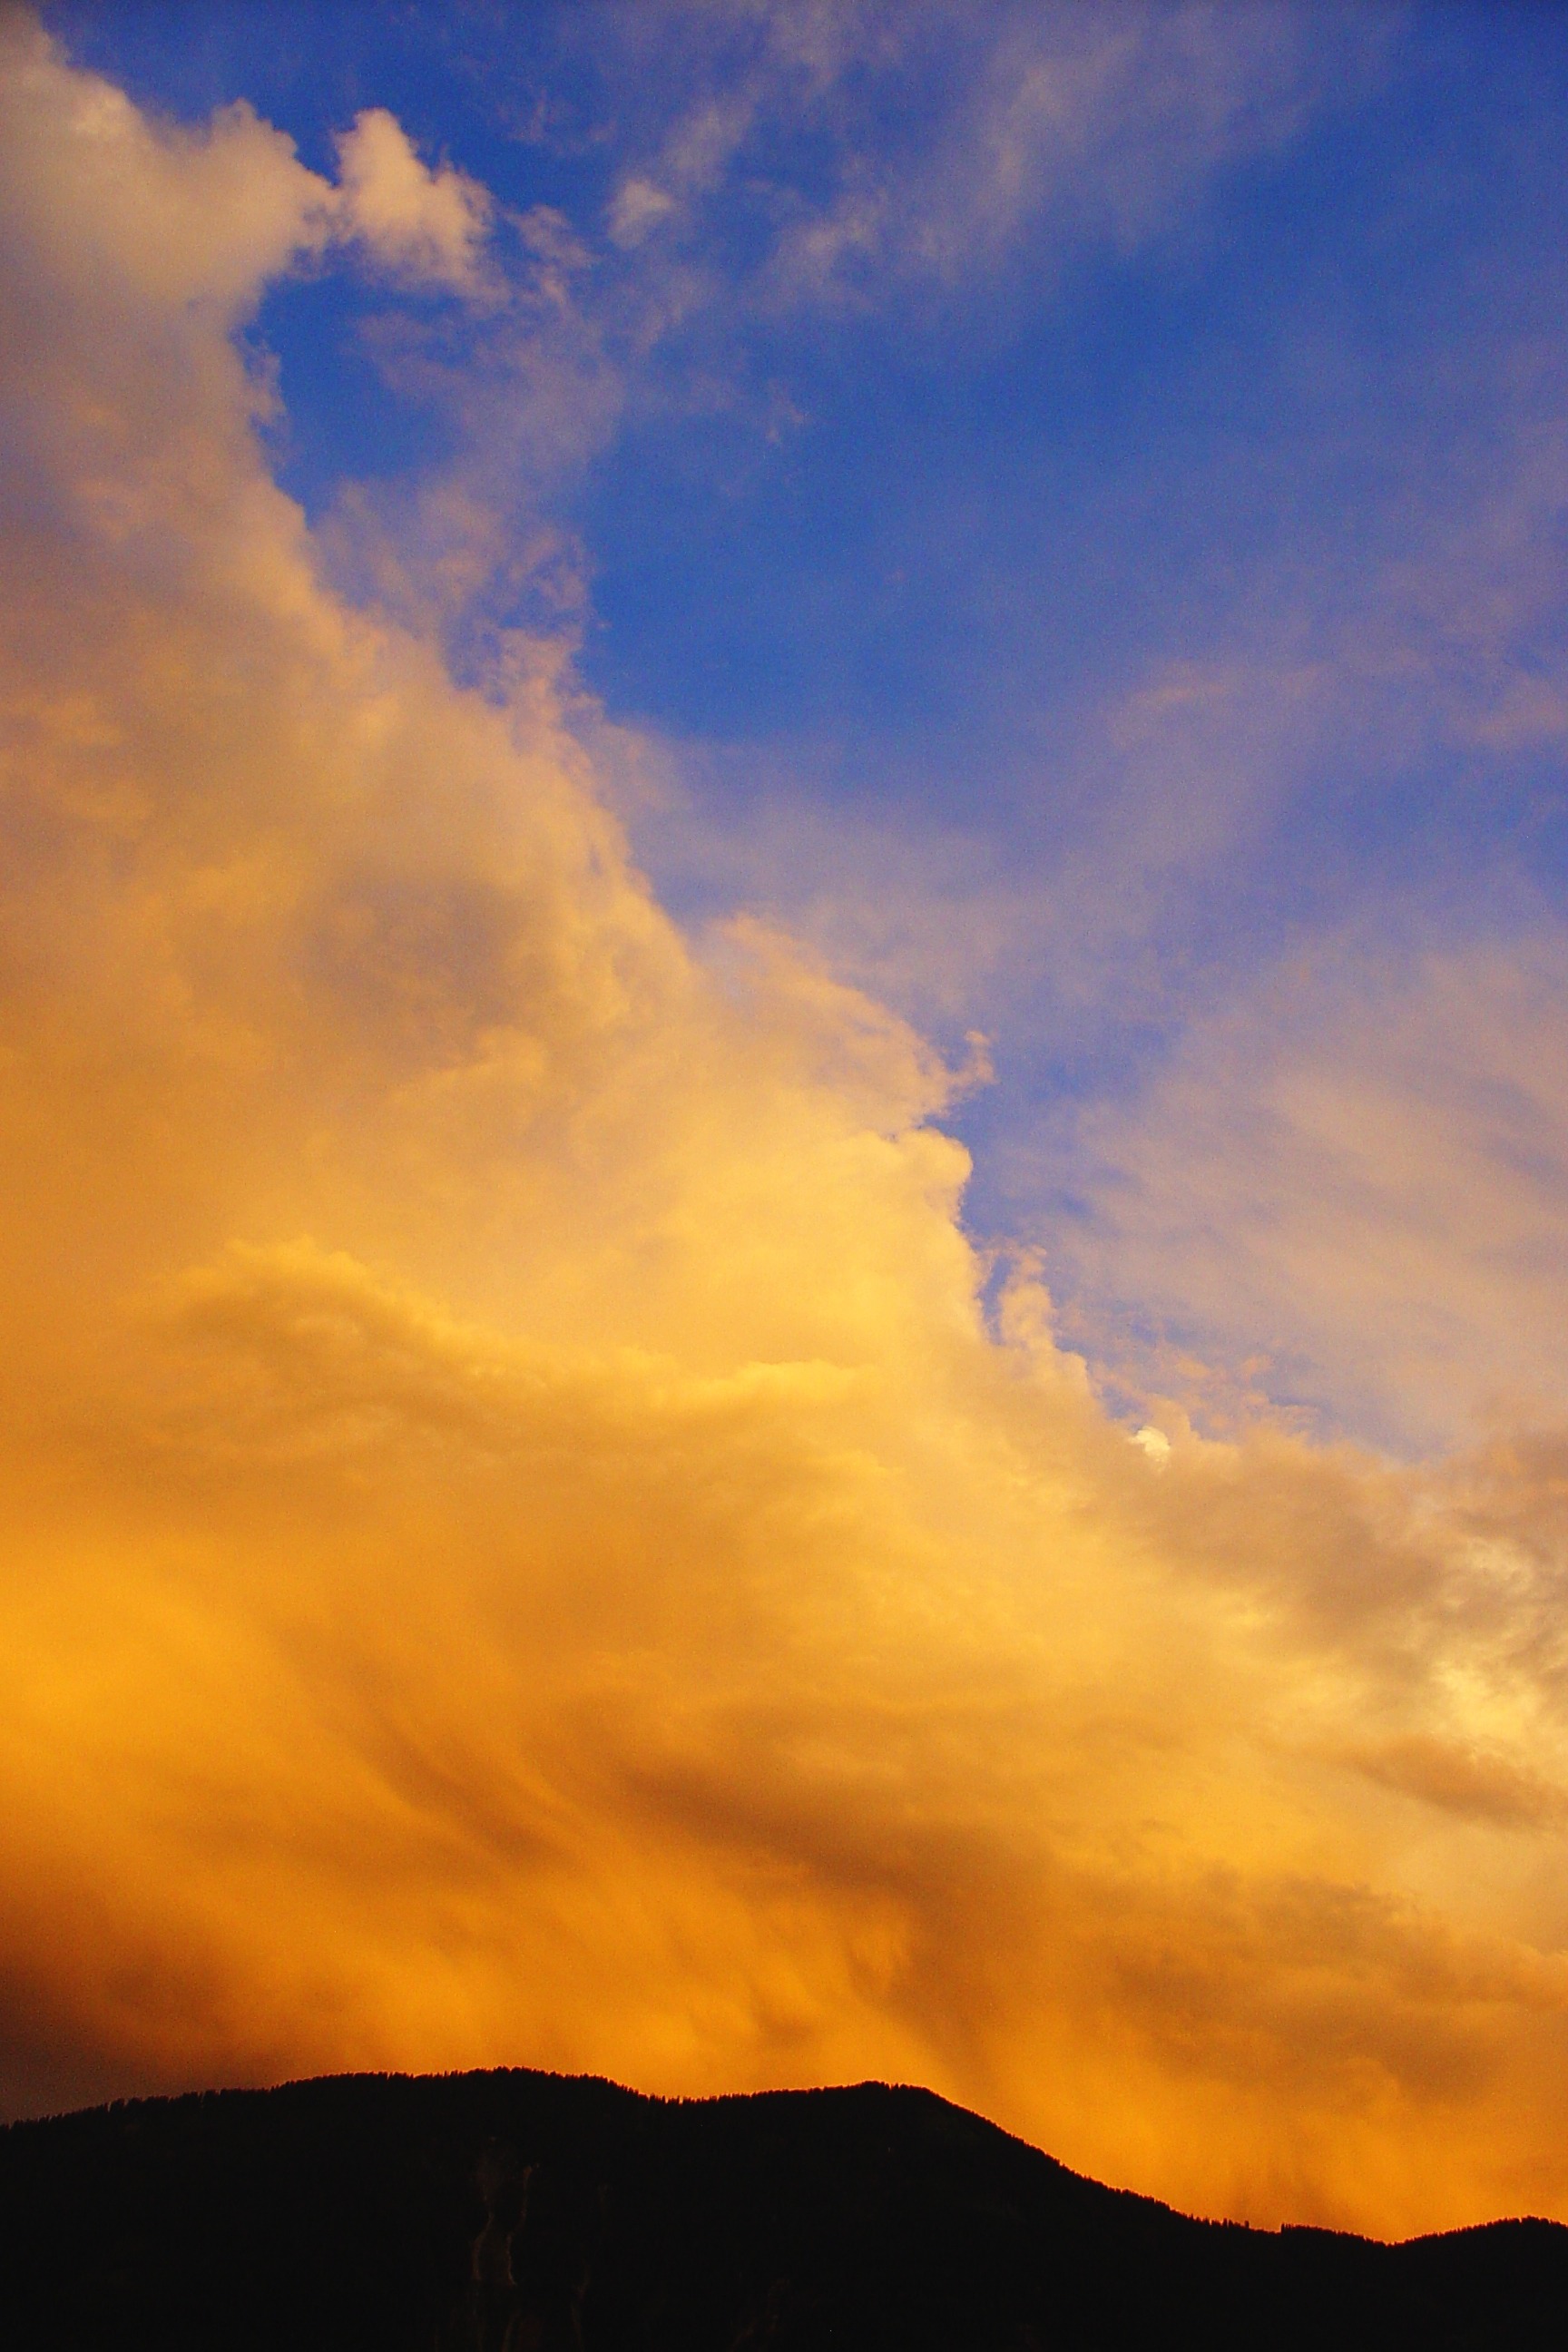
sea, horizon, mountain, cloud, sky, sun, sunrise, sunset, sunlight, morning, hill, dawn, atmosphere, dusk, evening, weather, cumulus, drama, clouds, mood, forward, afterglow, evening sky, weather mood, meteorological phenomenon, red sky at morning